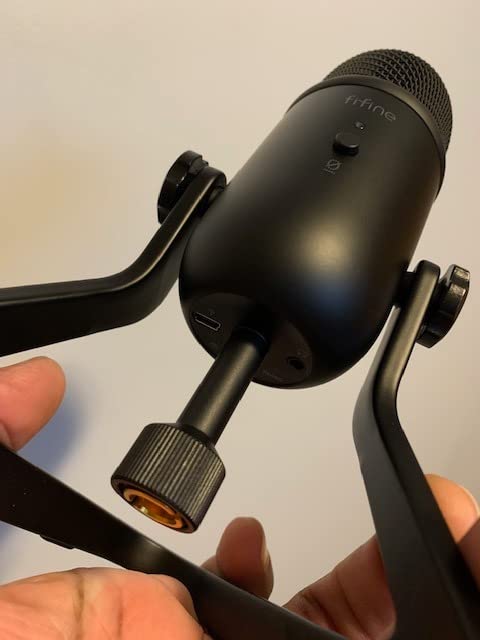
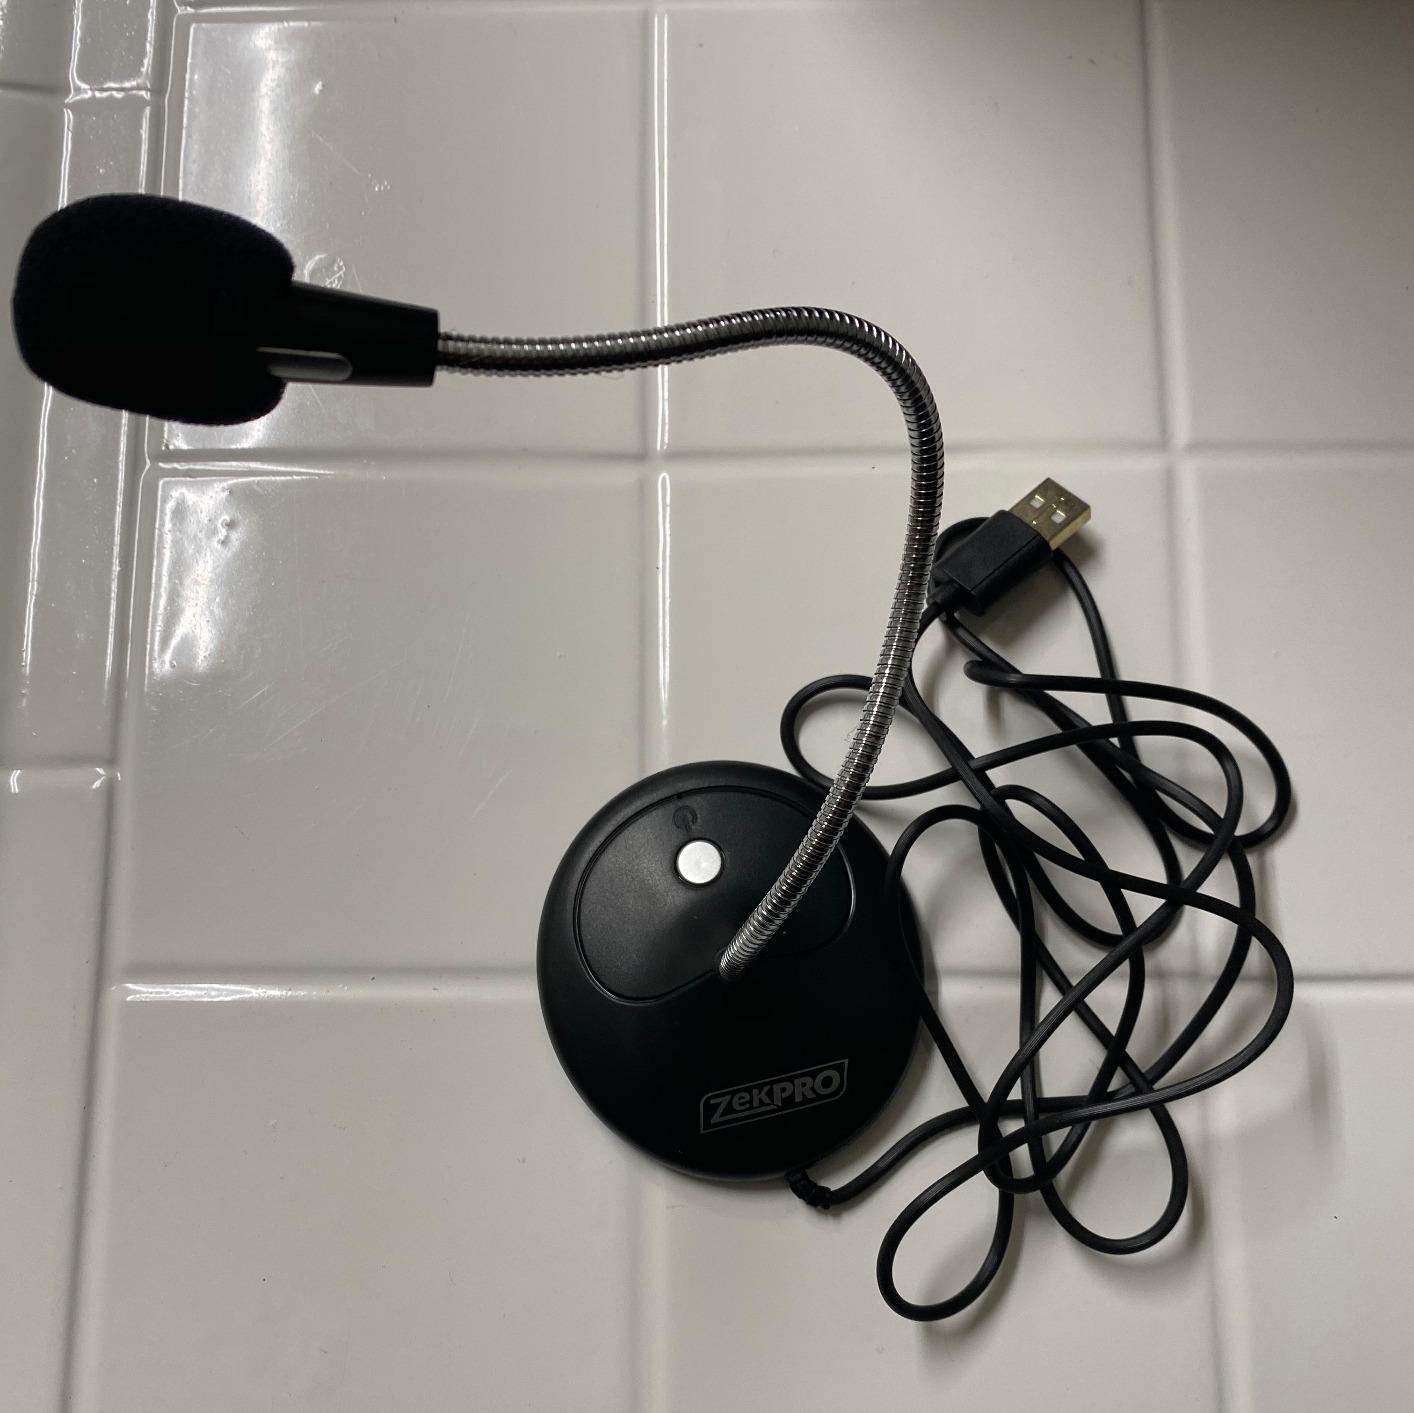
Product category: microphone
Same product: no